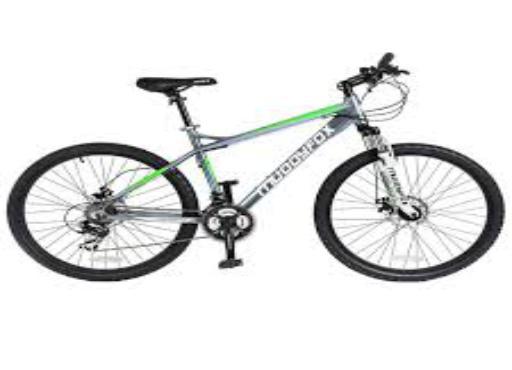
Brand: muddy fox
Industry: Transportation